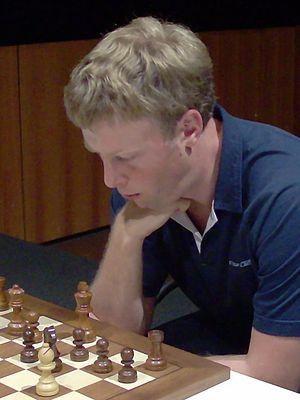
Pavel Vladimirovitch Tregoubov est un joueur d'échecs russe, qui fut notamment Champion d'Europe en 2000.